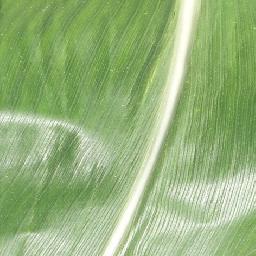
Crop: corn
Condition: (maize)_healthy